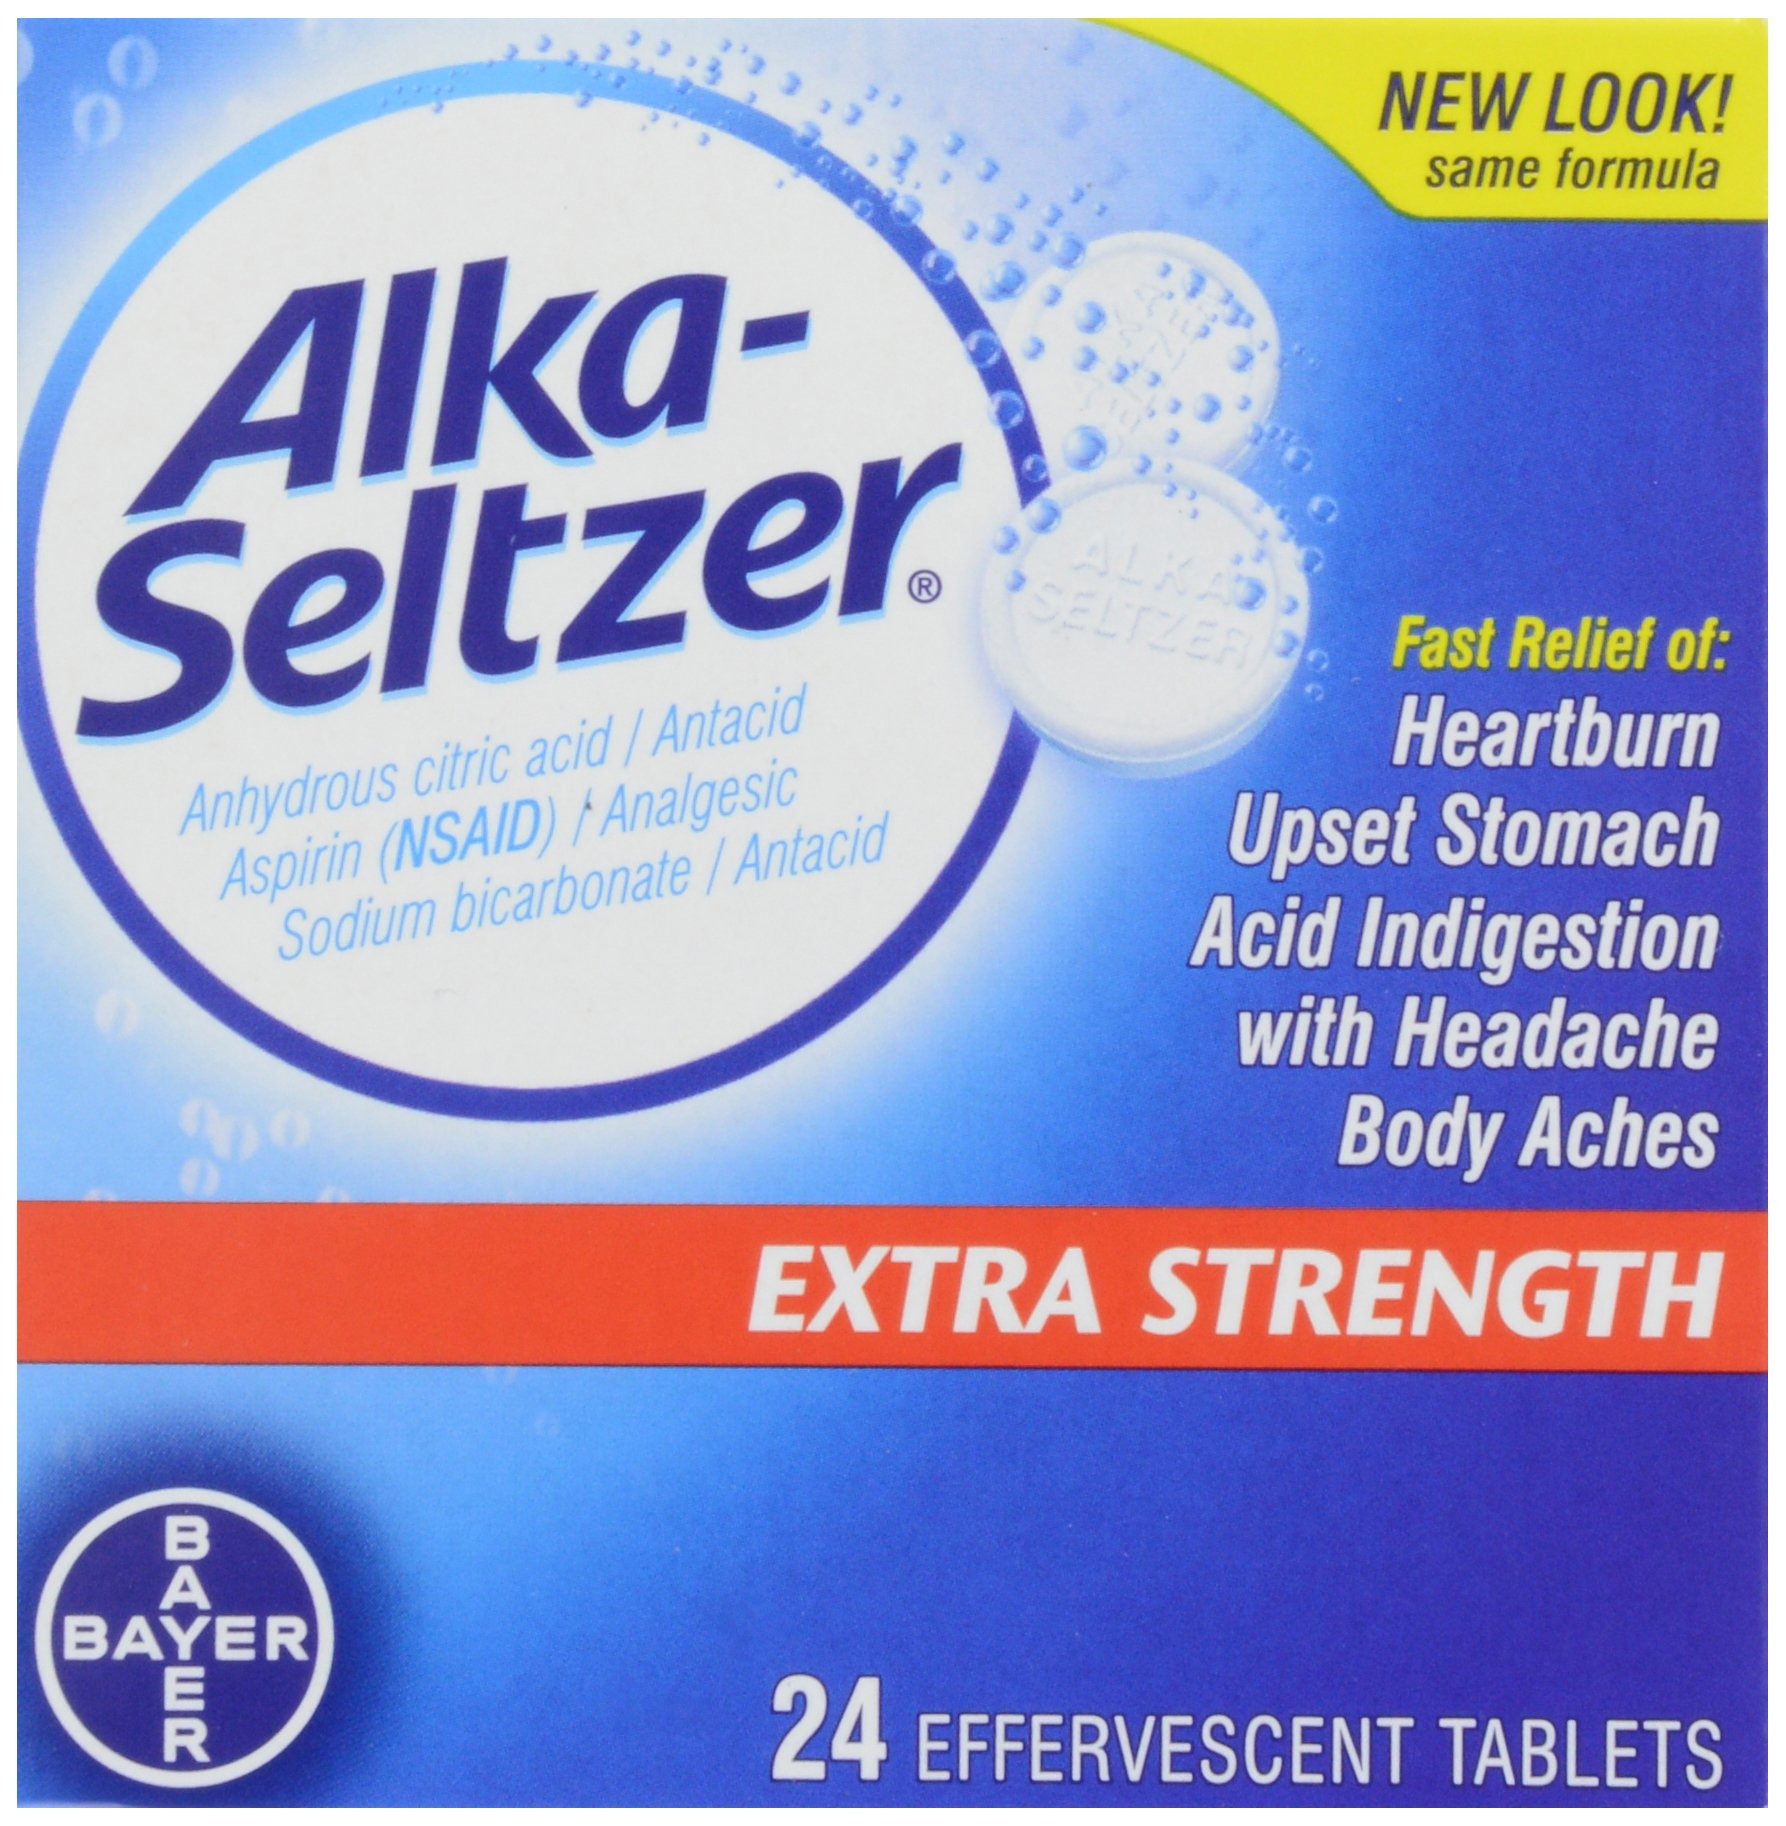
Item Name: Alka-Seltzer-Extra Strength Tablets, Extra-Strength Antacid & Pain Relief, Original, 24 ct
Bullet Point 1: Helps relieve heartburn, acid indigestion, and sour stomach when accompanied with headache or body aches and pains
Bullet Point 2: Effective on upset stomach with headache resulting from overindulgence in food or drink
Bullet Point 3: Works fast for proven, time-tested relief
Bullet Point 4: Please read all label information on delivery
Value: 24.0
Unit: Count

Price: 8.99